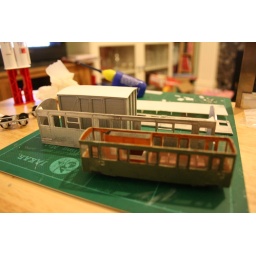
4mm/ft (009) scale coach in the foreground, 5.5mm/ft scale coach in the middle and 7mm/ft (O14) van behind